Valiant (film)

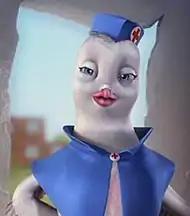
The animals were clothed under Chapman's orders to create a more distinctive look for each character.

The film, on a tight budget and with a relatively small group of animators, was created in 106 weeks, in what "The Times" described as "a piece of guerrilla film-making" in comparison to the other CGI animated films created by major studios. At least 5 computer animators worked together for every scene of the 76-minute film, working on effects such as color, movement and shading. As a result of the low number of animators, some critics called the film's animation "amateurish-looking", but other reviewers stated that the film was "nicely animated".